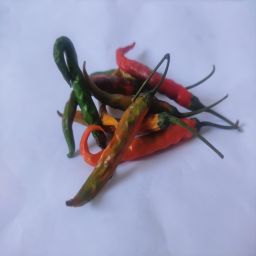
Crop: Chile Pepper
Quality: Old